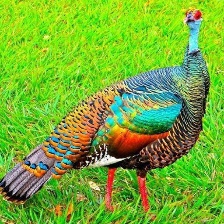
Species: OCELLATED TURKEY
Scientific name: MELEAGRIS OCELLATA